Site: brandenburg
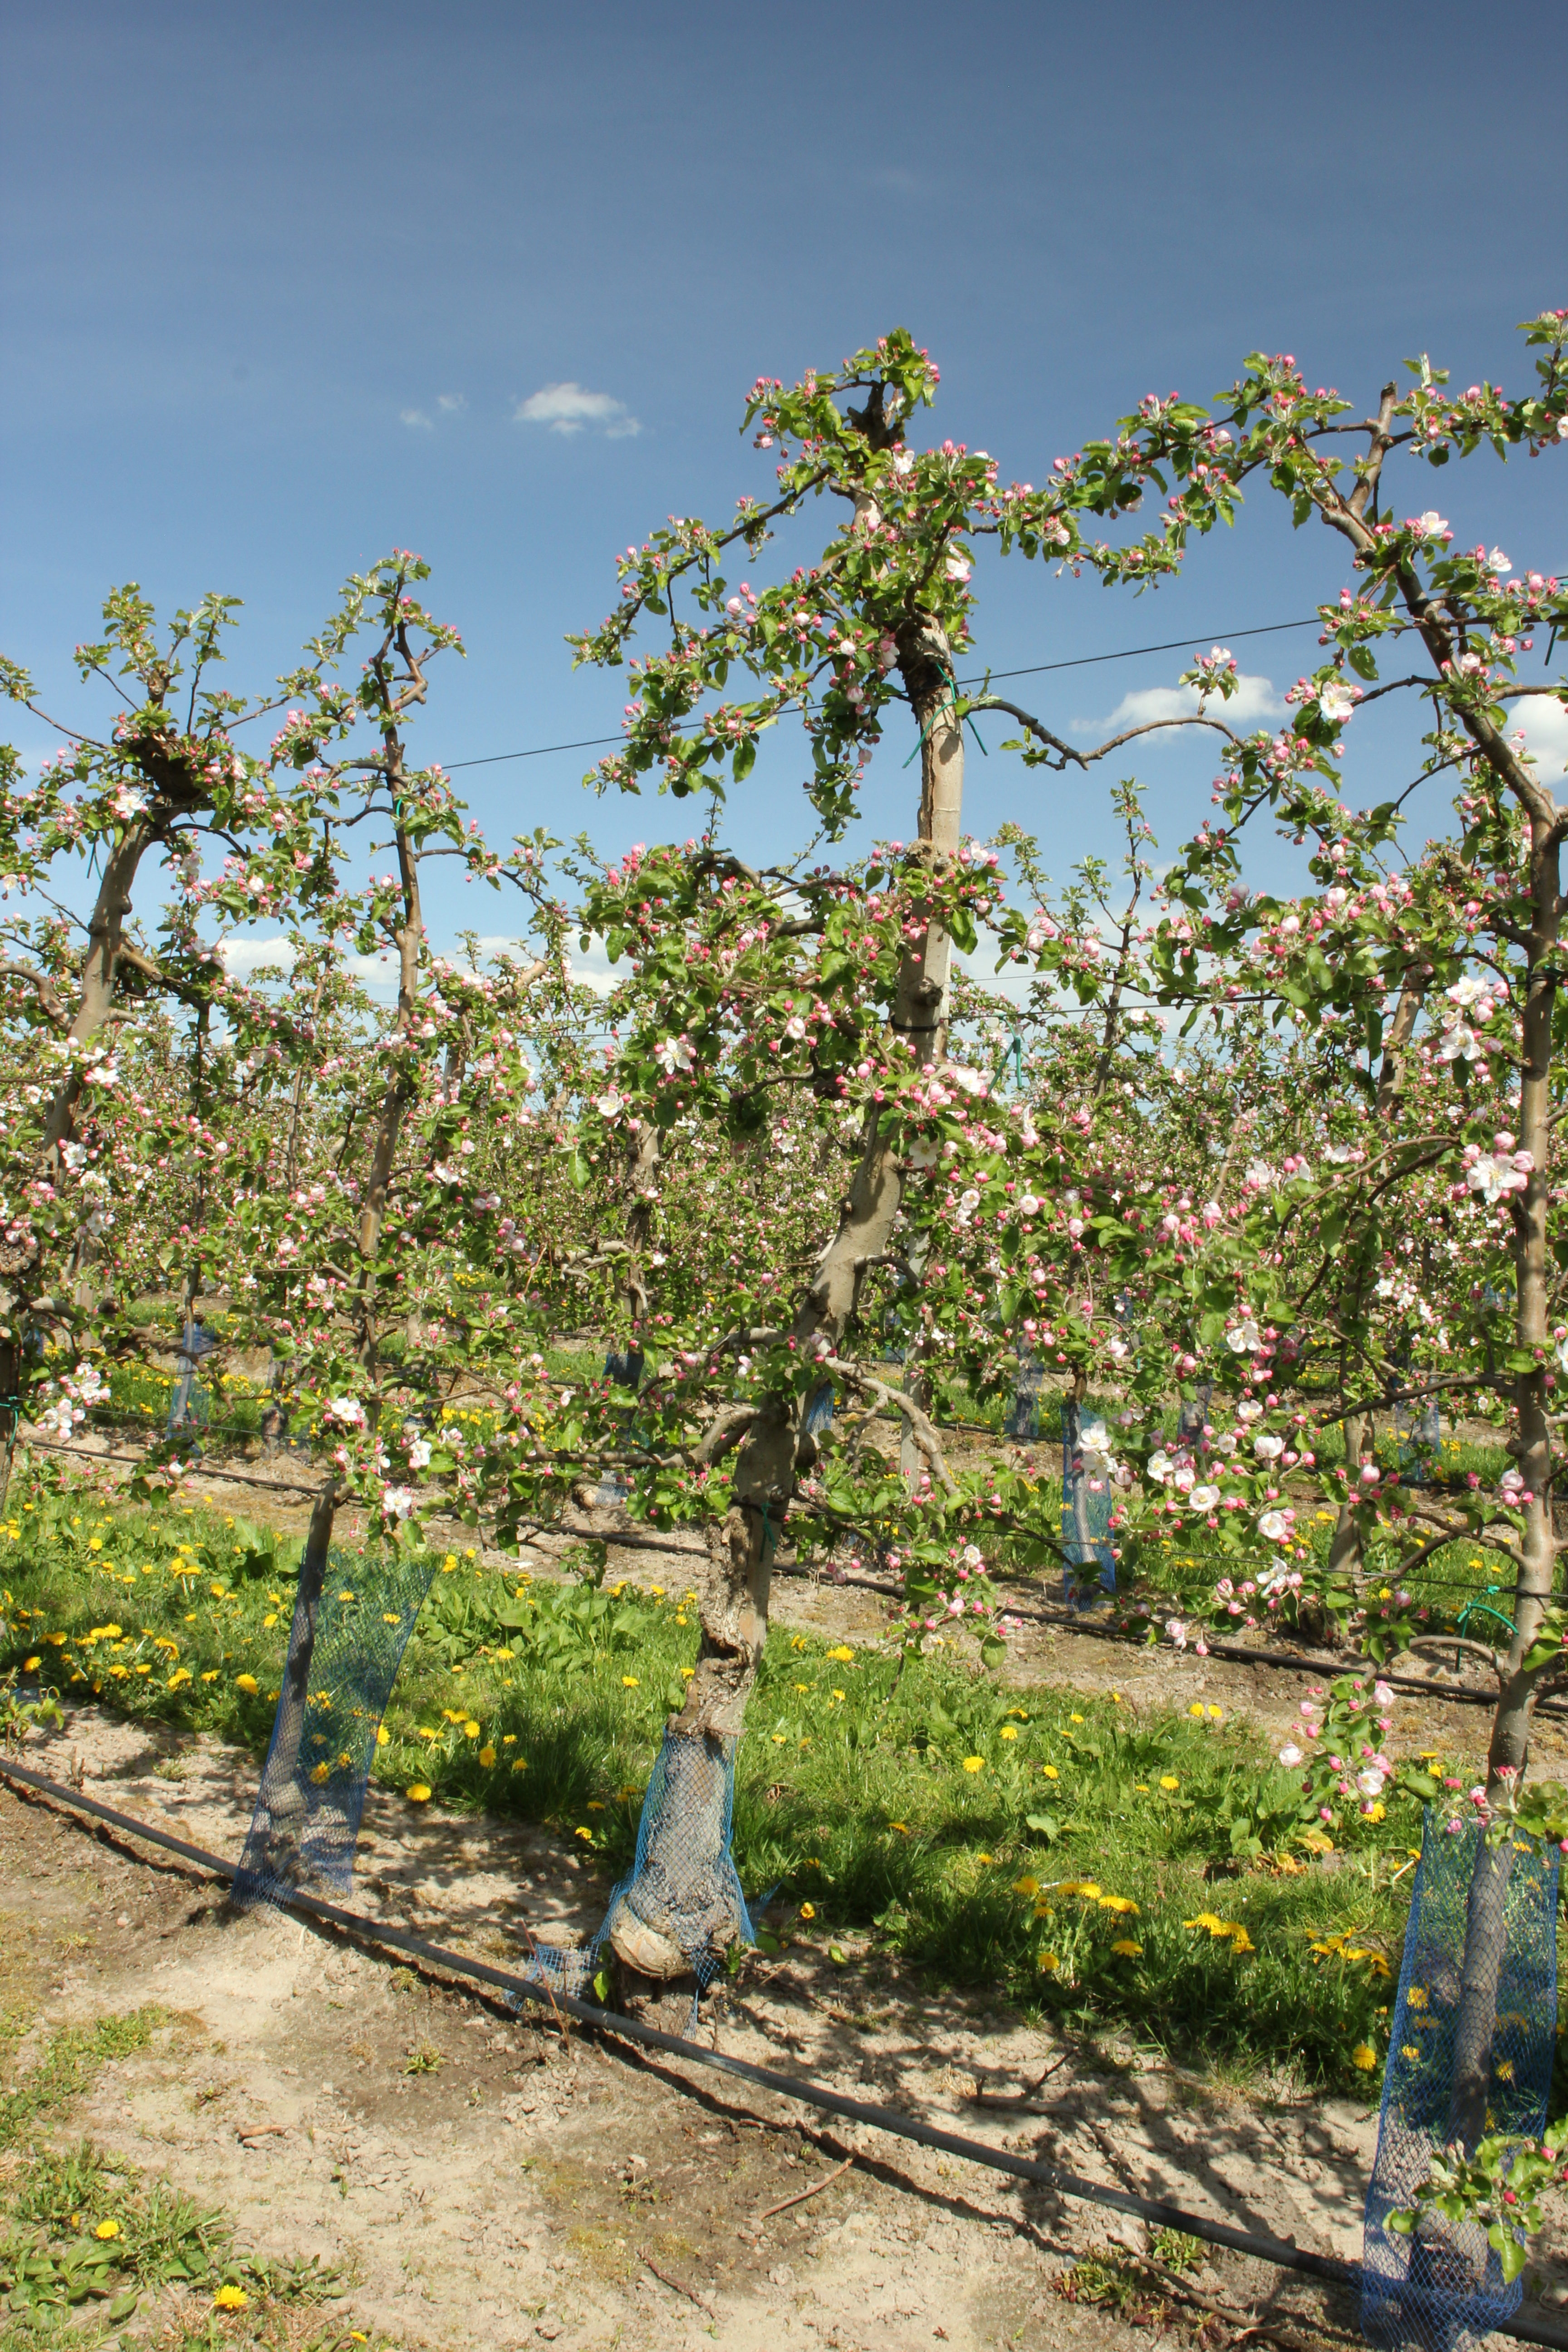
Growth stage (BBCH 57): Inflorescence emergence